Dawu, Taitung

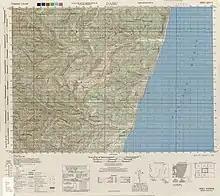
Map of Dawu (labeled as Daibu) and surrounding region (AMS, 1944)

The township comprises five villages: Dajhu, Daniao, Dawu, Nanhsing and Shangwu. The indigenous names for these communities are and .